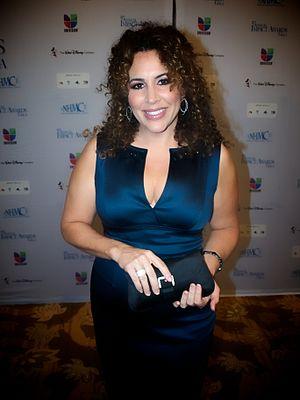
Diana Maria Riva, née le 22 juillet 1969 à Cincinnati, est une actrice américaine.